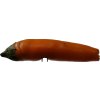
Label: pepper